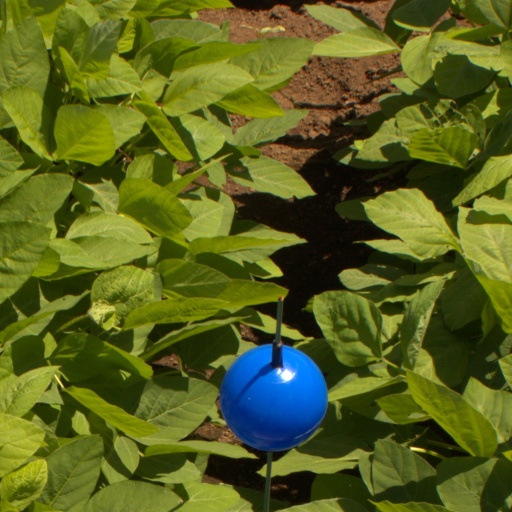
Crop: soybean